Lamar Stevens

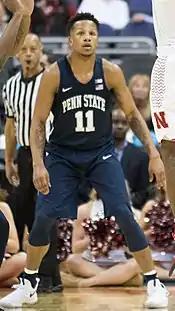
Stevens with Penn State in 2017

During Stevens' freshman season at Penn State, he started all 33 games for the Nittany Lions and was named Freshman of the Week multiple times with teammate Tony Carr. He was named as a First Team All-Freshman by the Big Ten and averaged over 12 points per game his first season.